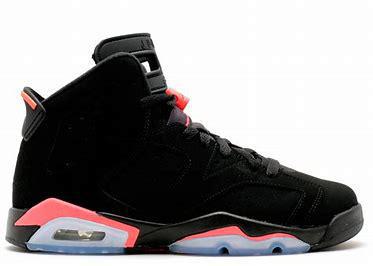
Brand: Jordan
Model: 6 Retro